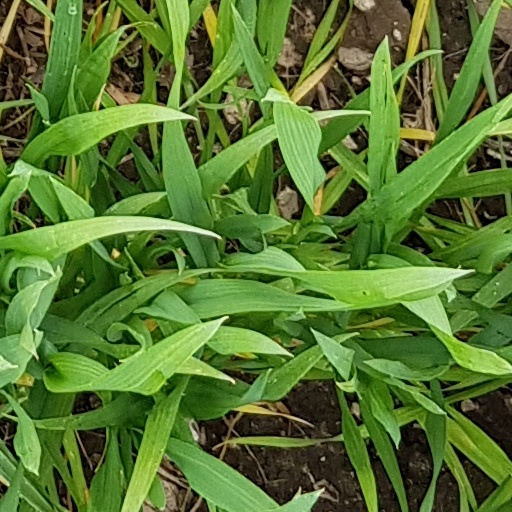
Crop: wheat